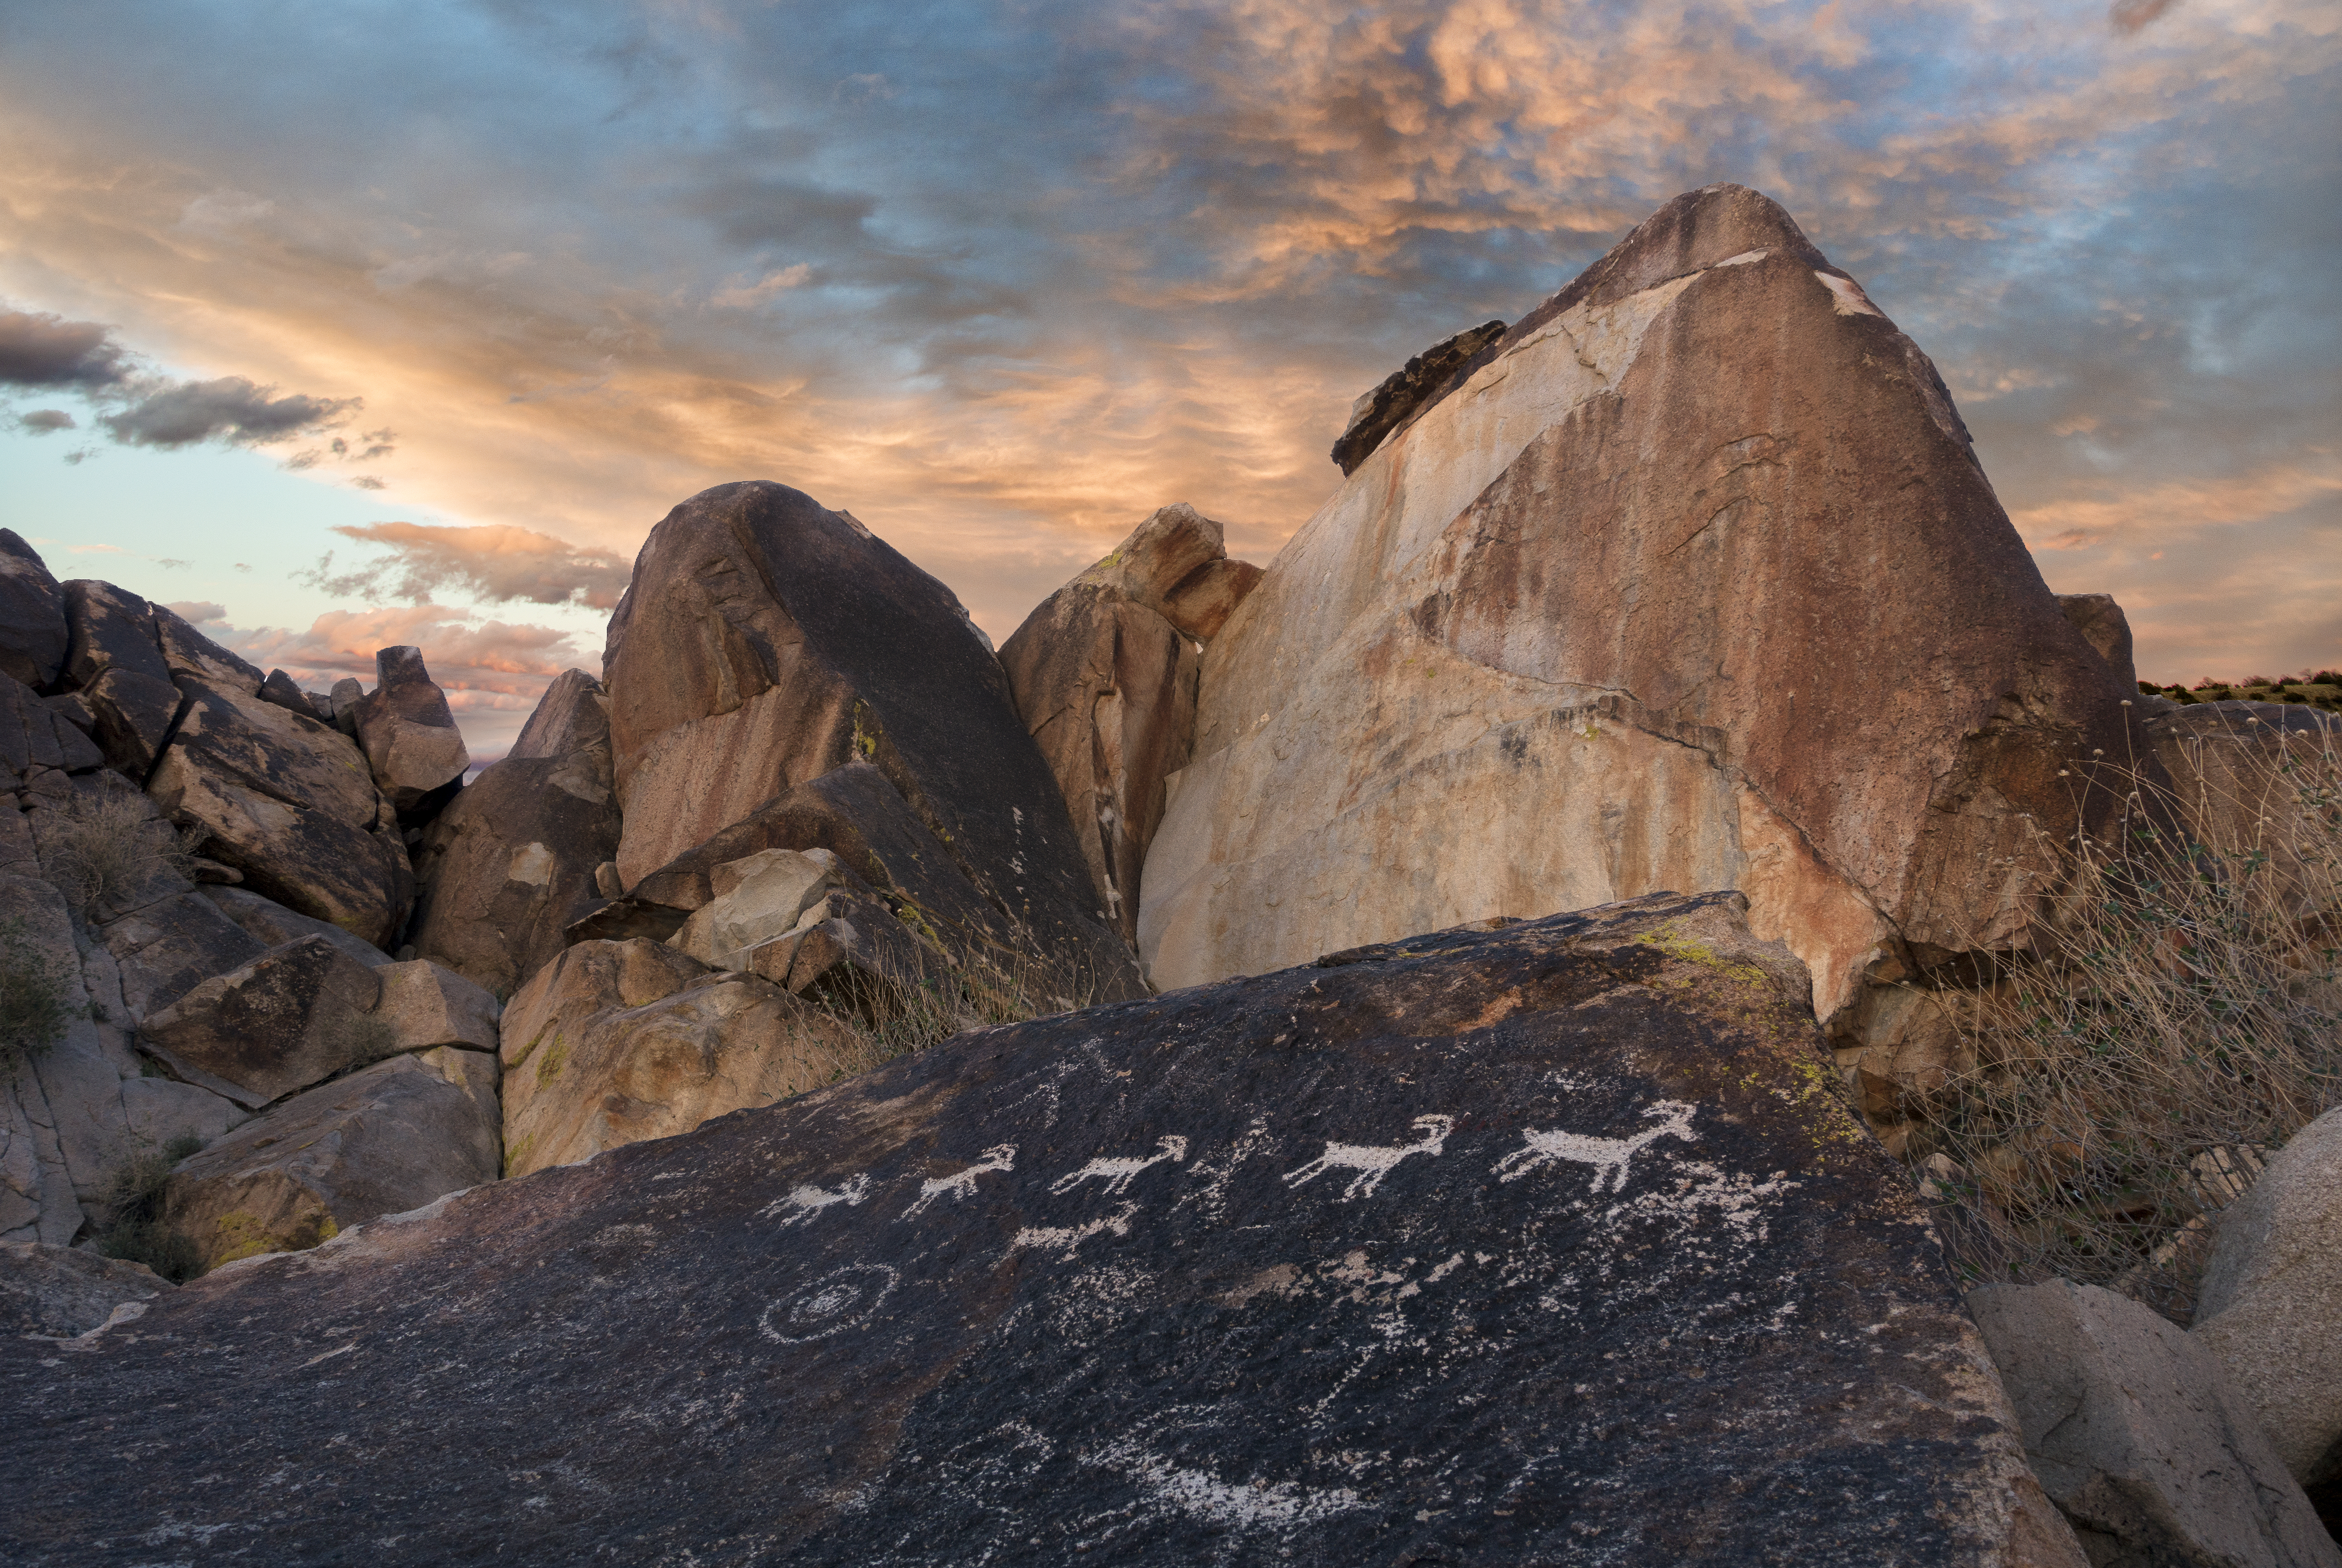
landscape, sea, rock, wilderness, mountain, adventure, formation, cliff, canyon, terrain, material, geology, mojavedesert, sonycybershotrx100iii, petroglyphs, grapevinecanyon, geographical feature, mountainous landforms